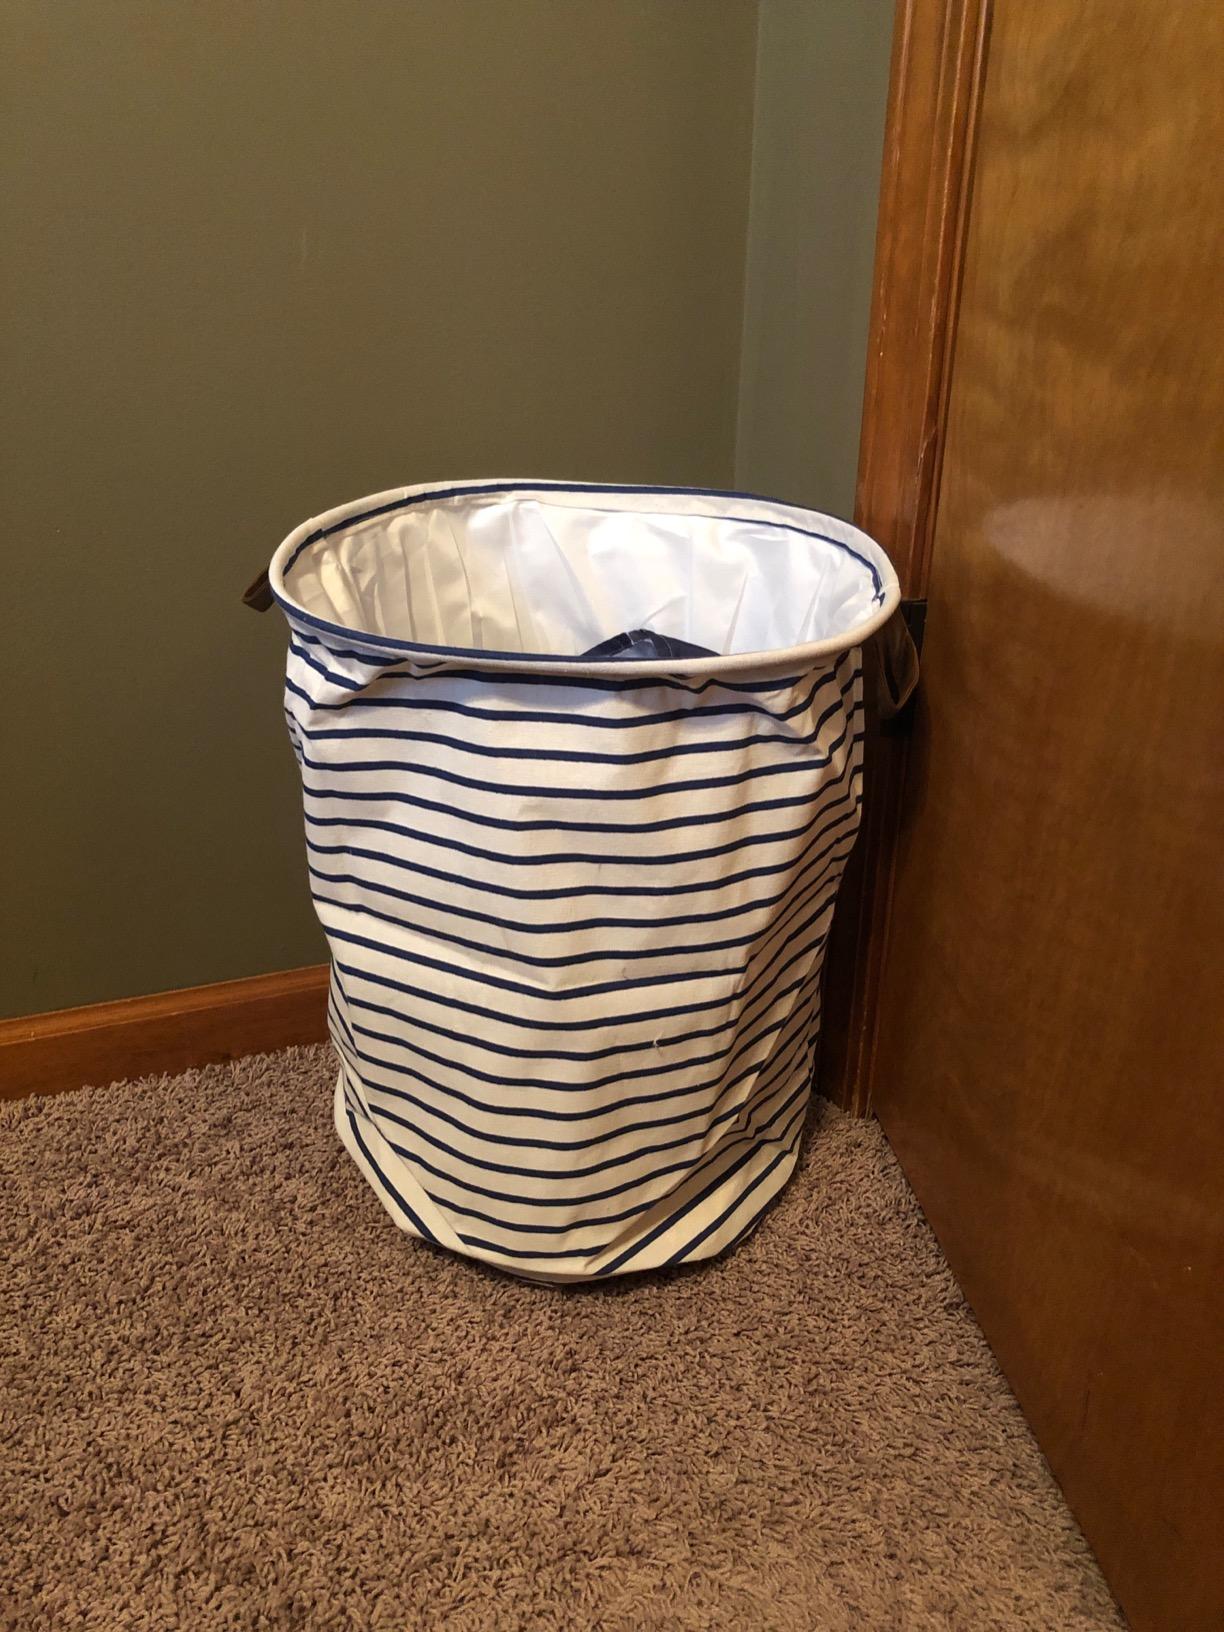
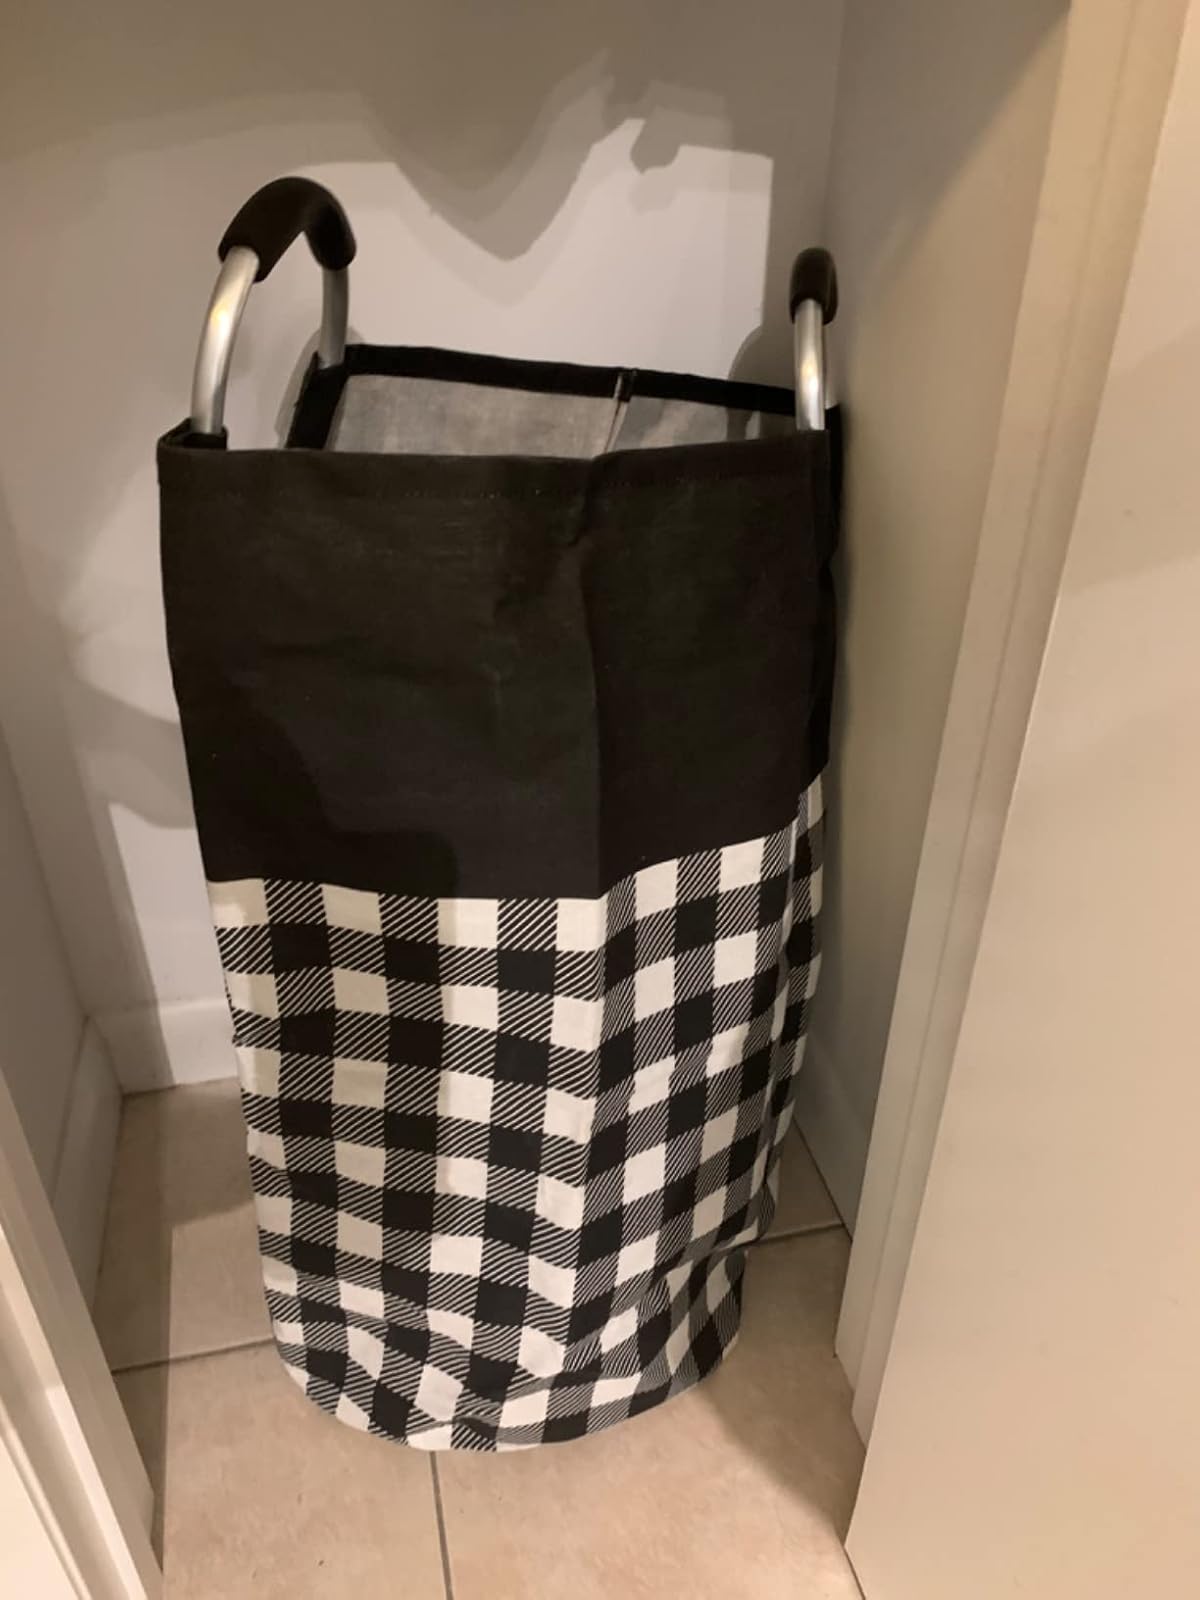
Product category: items_hamper
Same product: no